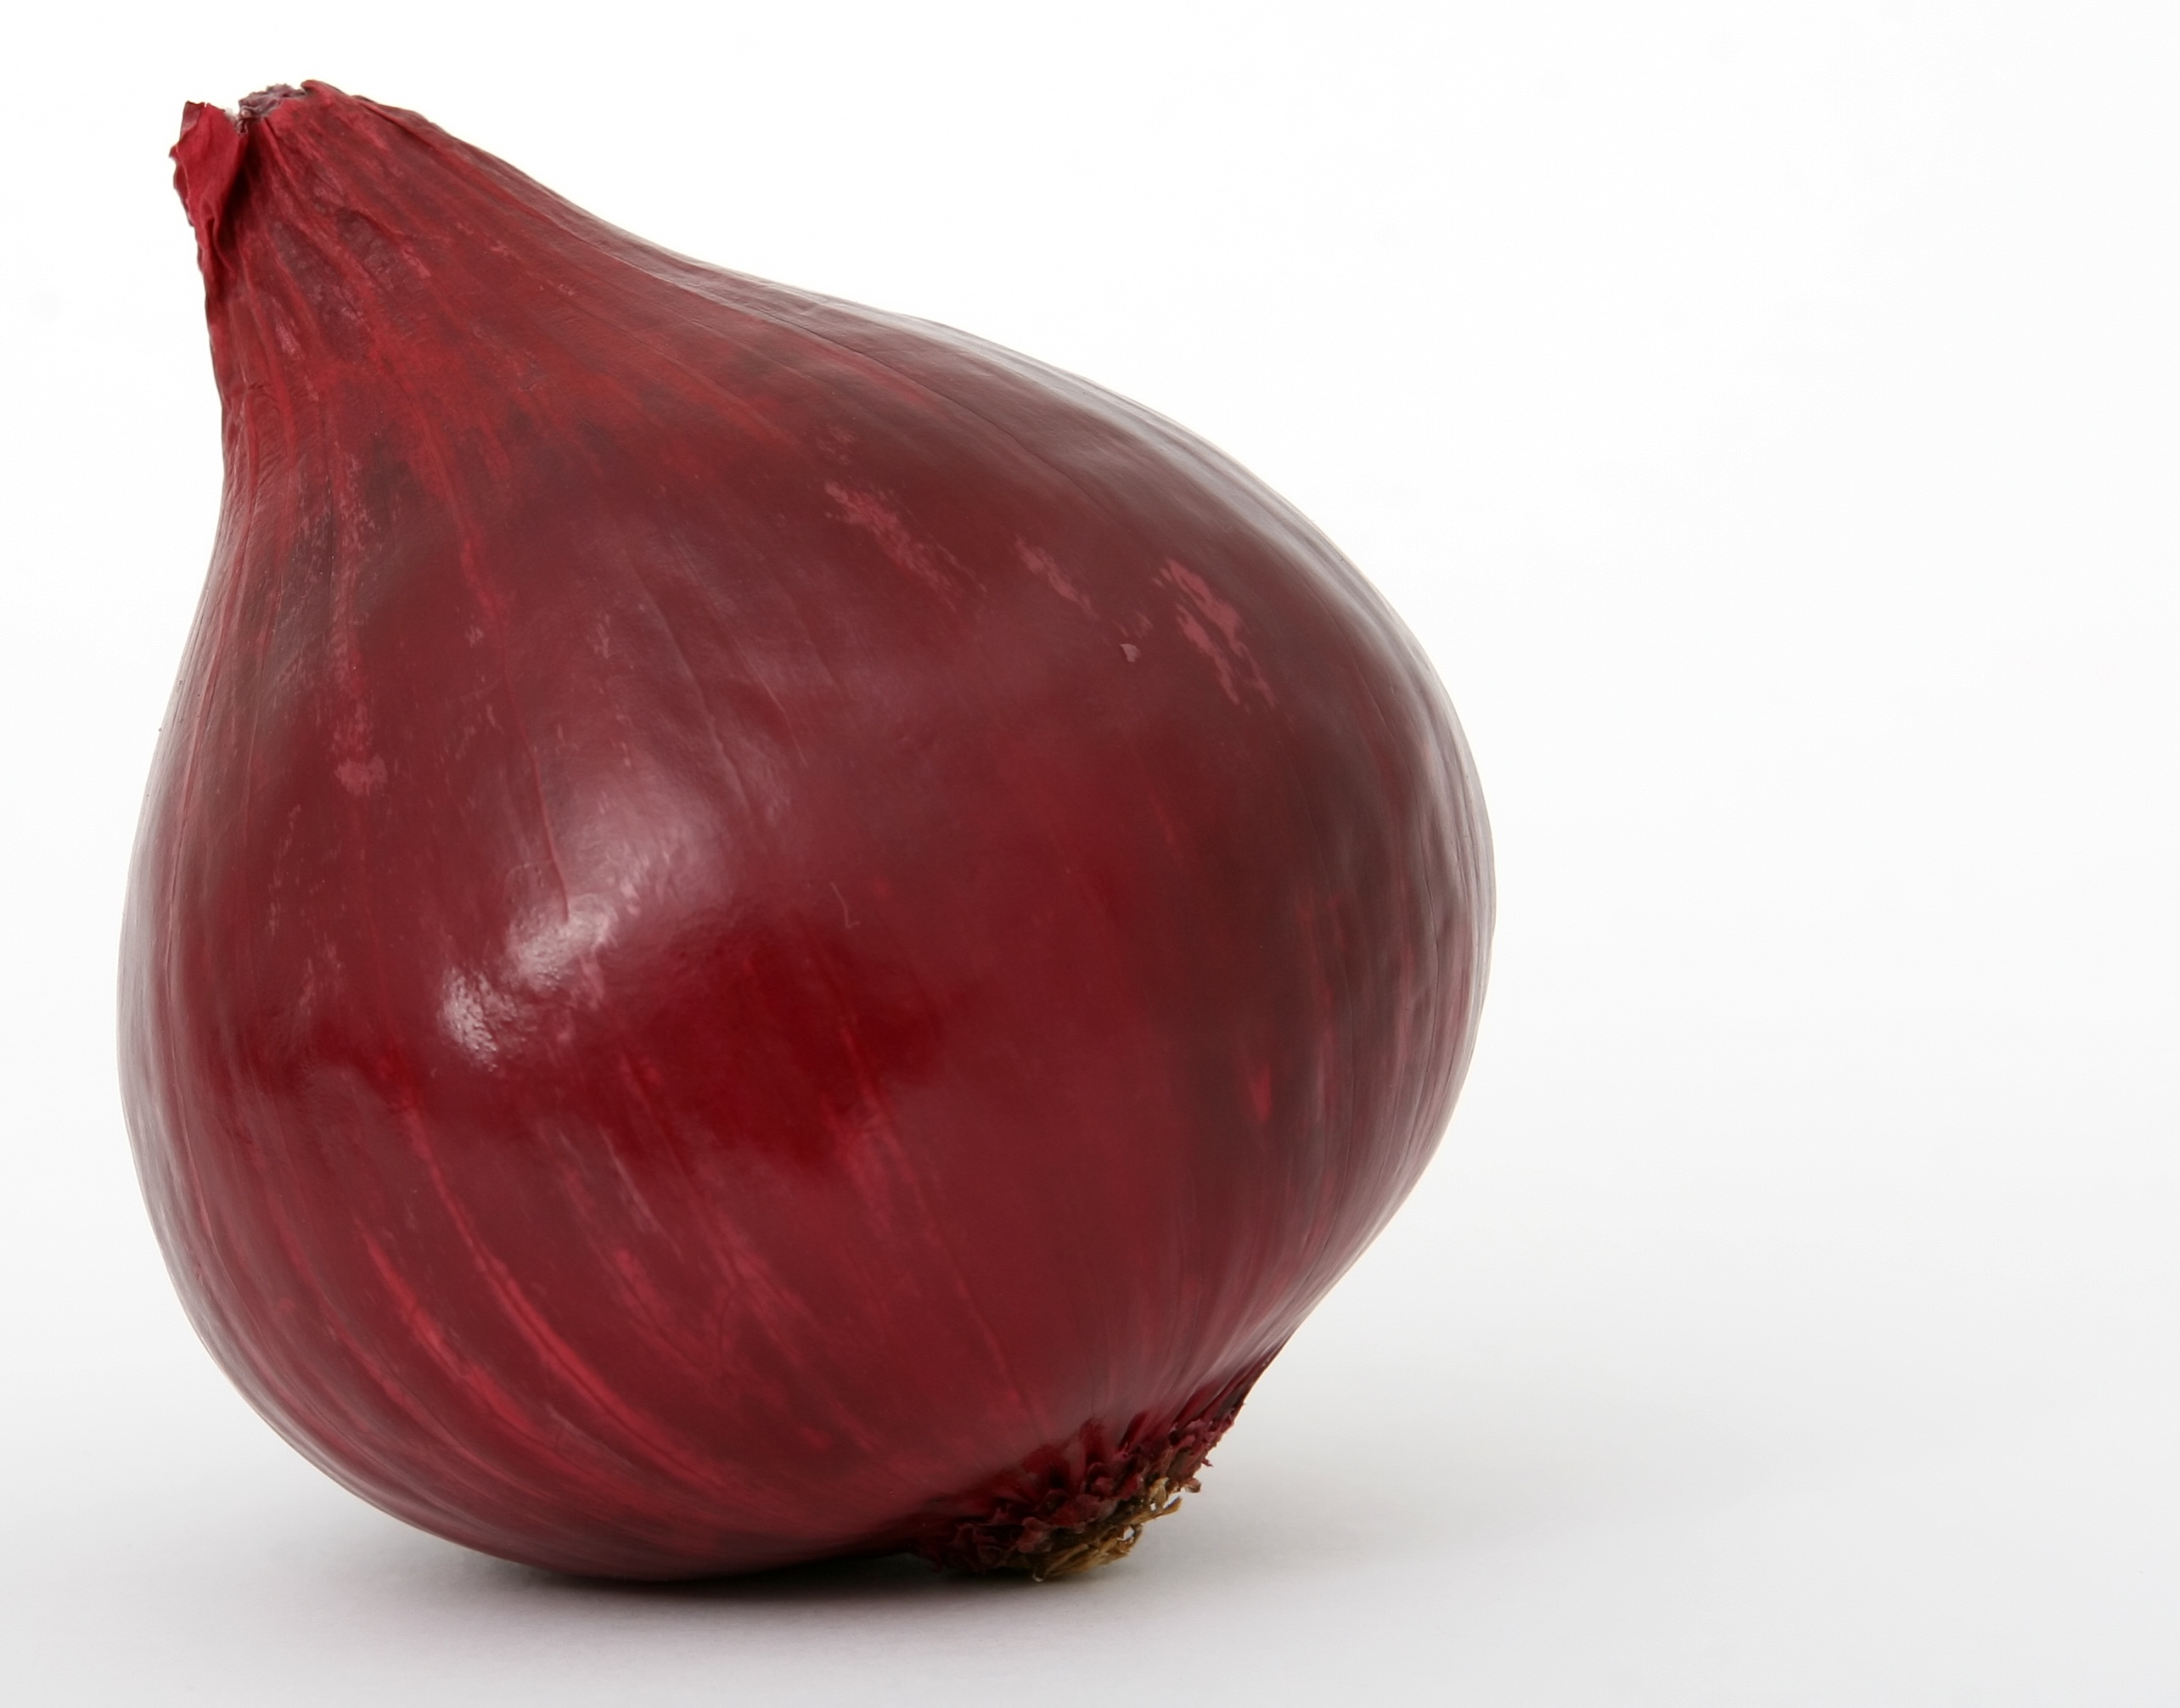
plant, white, fruit, purple, home, isolated, meal, food, spring, spice, red, cooking, garlic, flavour, produce, vegetable, bulb, color, macro, natural, fresh, kitchen, closeup, healthy, onion, health, cookery, life, cook, close up, clove, seasoning, colour, peel, one, nutrition, single, smell, vegetarian, still, fit, diet, vitamins, herbs, ingredients, shallots, grown, flavor, flowering plant, shallot, red onion, land plant